Darkest Hour (band)

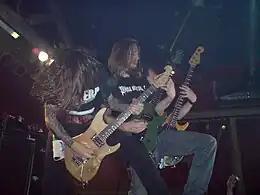
Darkest Hour live in Barcelona in 2009. From left to right: Mike Schleibaum, Mike Carrigan and Paul Burnette.

In March 2009, Darkest Hour began to record the new album, "The Eternal Return", just before co-headlining (along with Bleeding Through) the "Thrash and Burn European Tour 2009" in April and May. "The Eternal Return" was released on June 23, 2009, two weeks later than originally announced. Darkest Hour then went on to play the 2009 Summer Slaughter Tour. They supported Trivium for the first leg of the North American into the Mouth of Hell We March Tour.